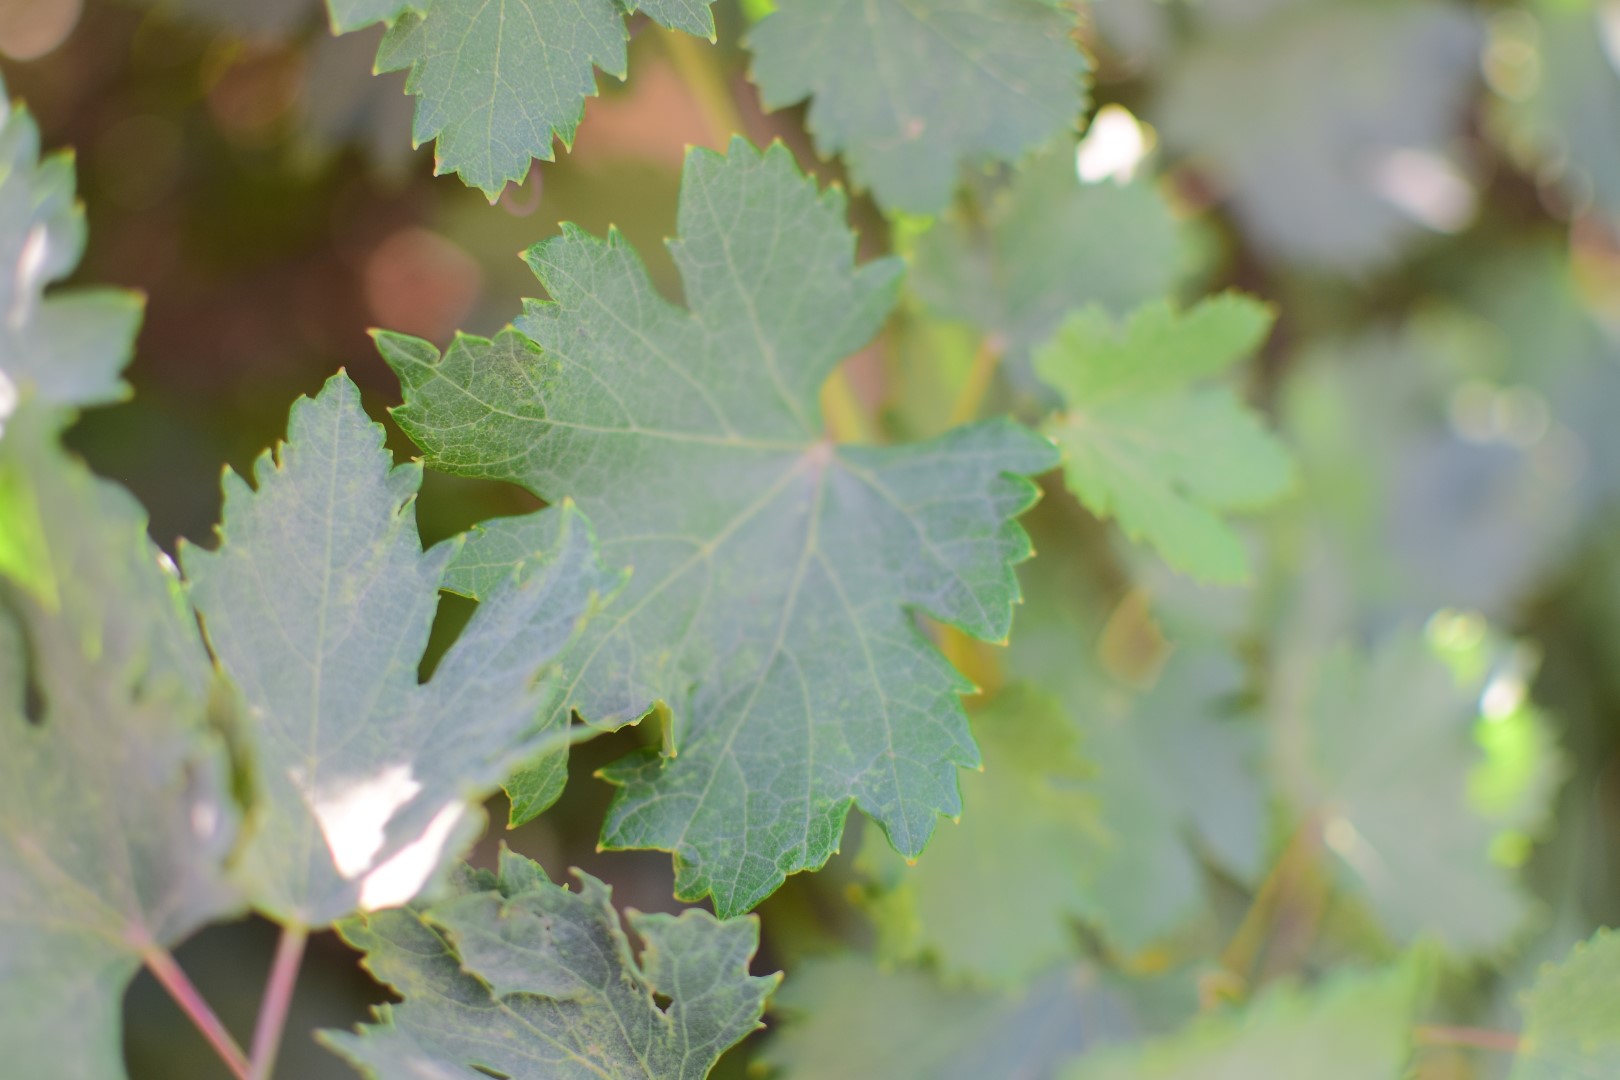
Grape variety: Halawani